Hovea longipes

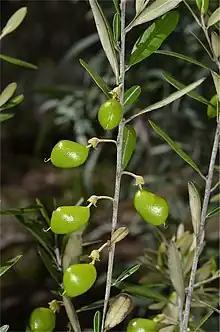
Fruit

Hovea longipes is a species of flowering plant in the family Fabaceae and is endemic to north-eastern Australia. It is a shrub or tree with narrowly elliptic to lance-shaped leaves, and deep indigo-blue and white, pea-like flowers.